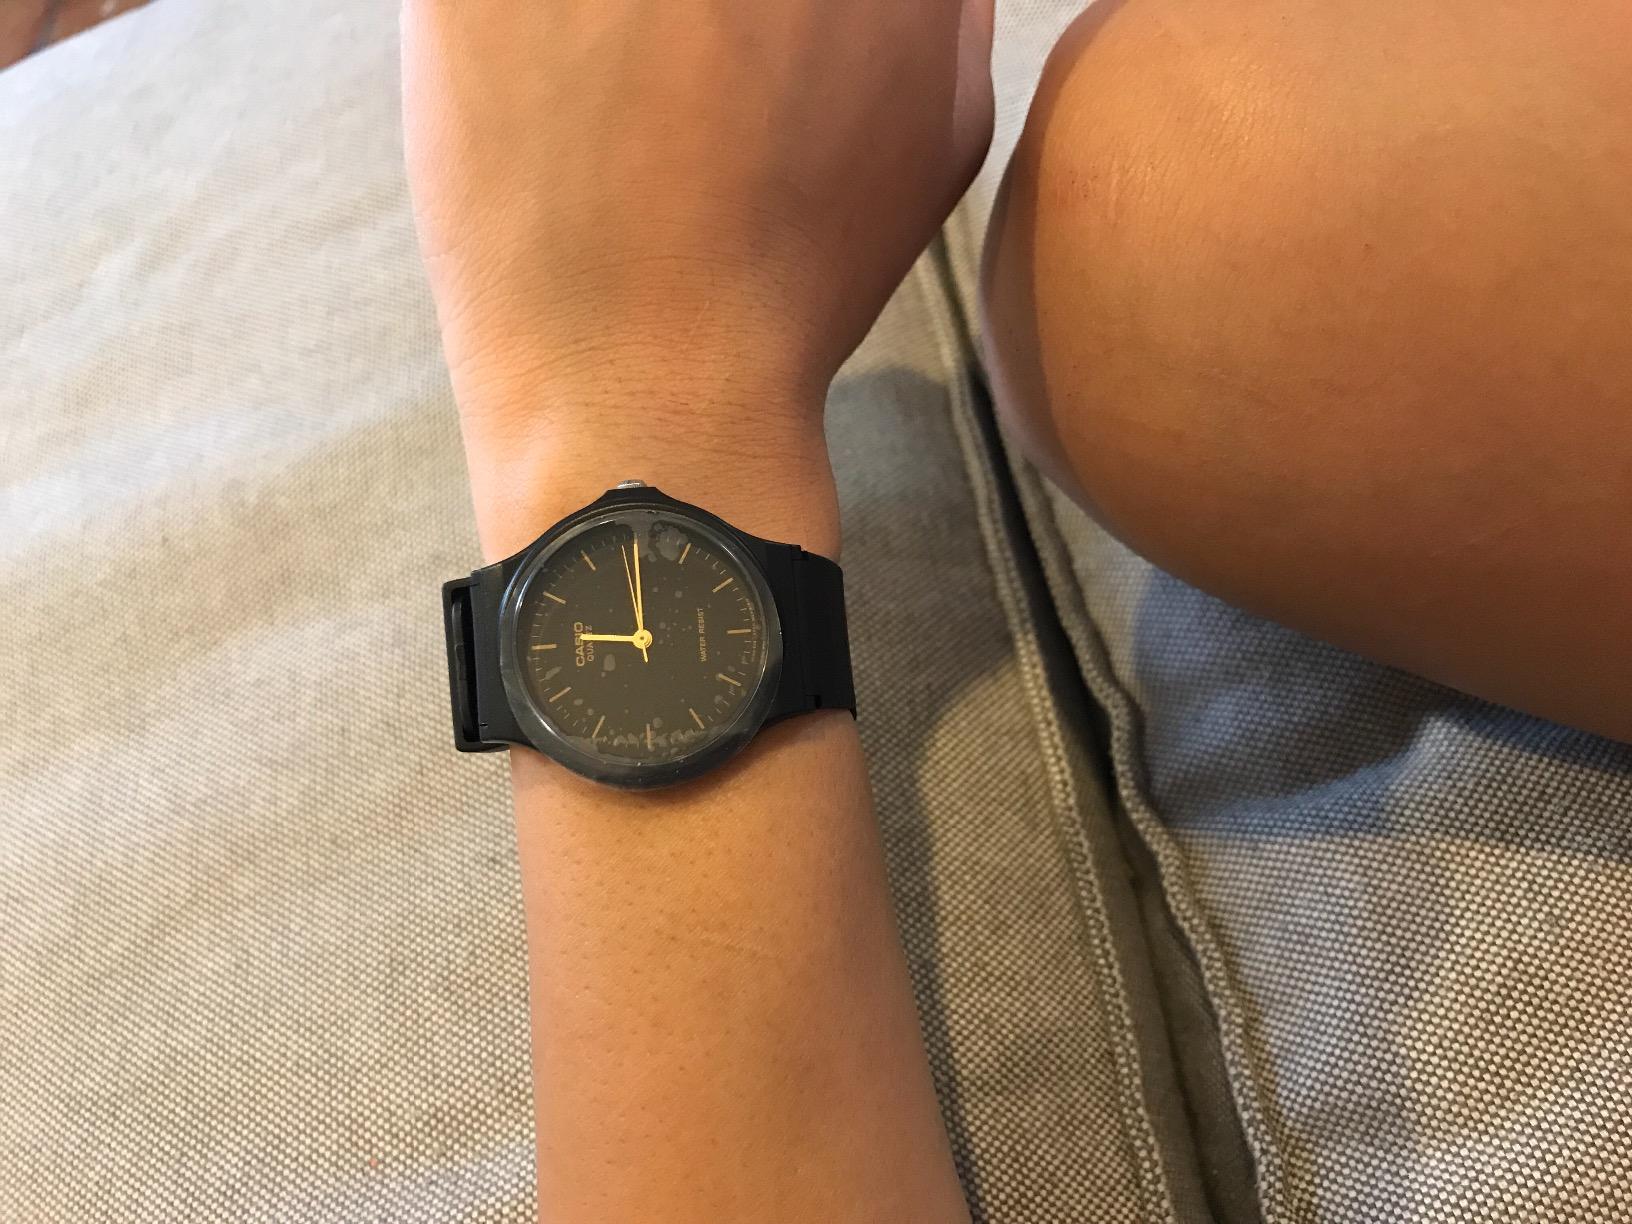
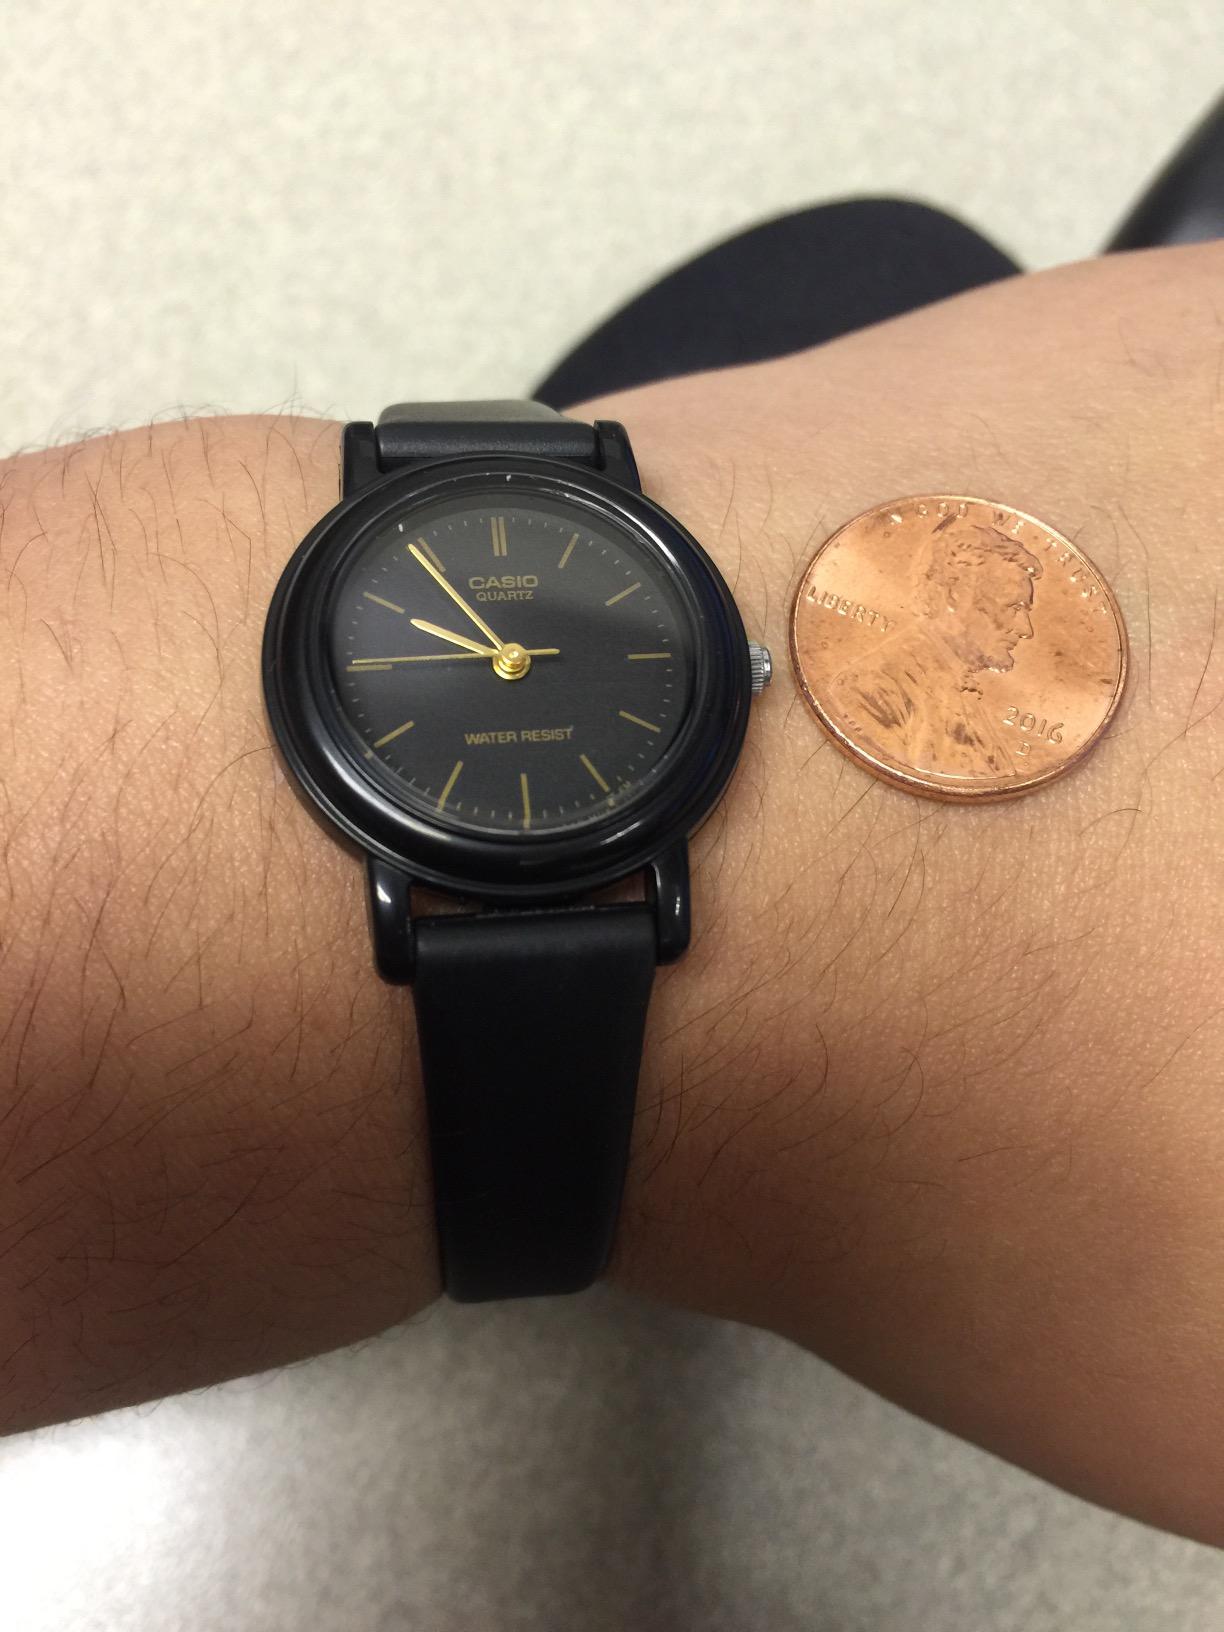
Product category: accessories_watch
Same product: no